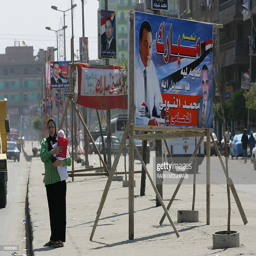
a woman carrying her child stands on a street near electoral posters and billboards promoting candidate and military commander .